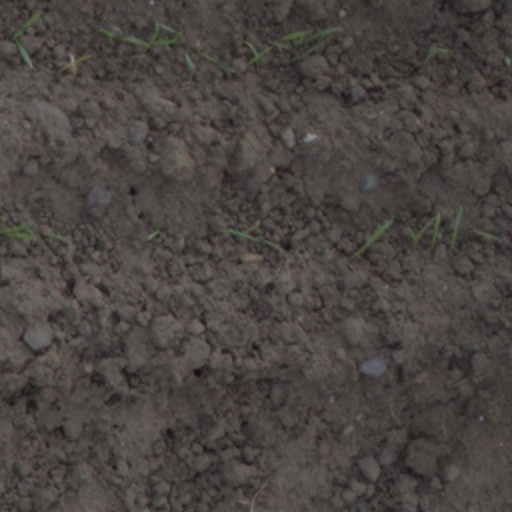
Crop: wheat